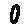
Label: 0